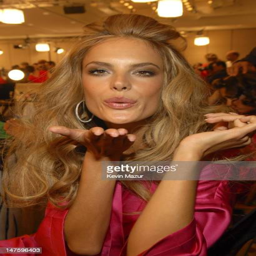
fashion model backstage at show